List of Bowling Green State University buildings

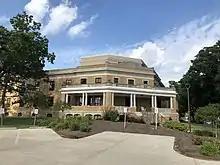
Shatzel Hall

Originally built as a dormitory in 1923, it was renovated in 1939 to add an infirmary and renovated again in 1966 and 1990 to become an academic building. As of 2019 the building houses the Departments of Ethnic Studies, Philosophy, Women's Gender and Sexuality Studies, and World Languages and Cultures.